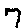
Label: 7